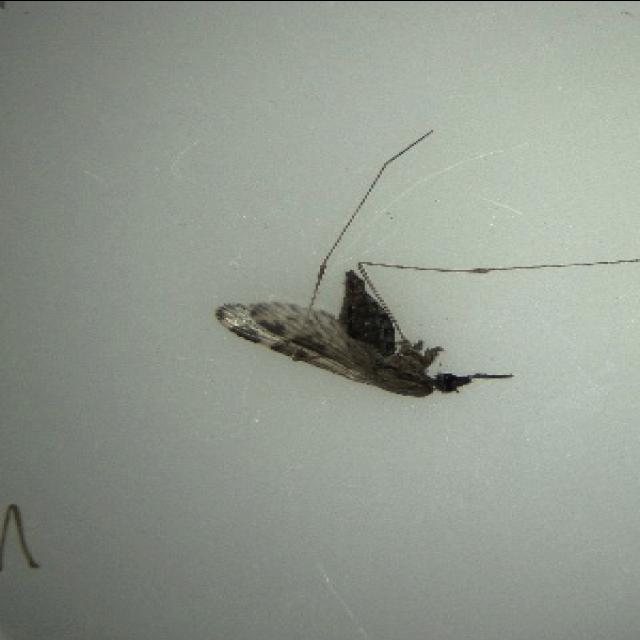
Species: anopheles_sinensis